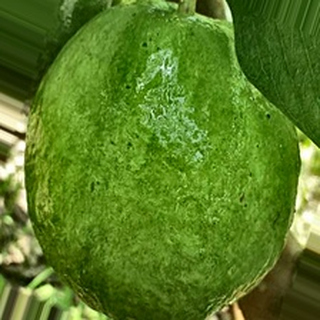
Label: healthy_guava